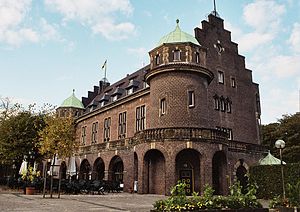
Gladbeck / Historie
Schloss Wittringen i Gladbeck
Gladbeck er en by i Tyskland i delstaten Nordrhein-Westfalen med cirka 75.000 indbyggere. Byen ligger i kreisen Recklinghausen.